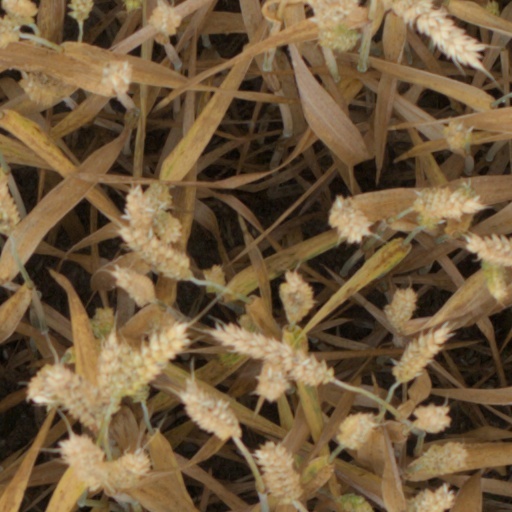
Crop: wheat